Brookhaven, New York

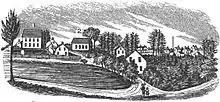
Sketch of early Patchogue

Early English settlers farmed, fished, and hunted whales. Brookhaven was largely agrarian, with each hamlet being limited to a handful of families yet containing miles of land. This economy was supplemented in coastal sections with fishing. A major commercial center did not exist in Brookhaven until the early 19th century.